US Orbital Segment

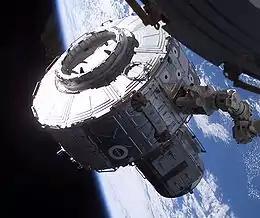

The "Quest" Joint Airlock is used to host spacewalks from the USOS segment of the ISS. It consists of two main parts: the equipment lock and the crew lock. The equipment lock is where the Extravehicular Mobility Units are stored and preparations for spacewalks are carried out. The crew lock is depressurized during spacewalks. The "Quest" airlock was delivered and installed by the STS-104 crew in July 2001.